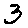
Label: 3